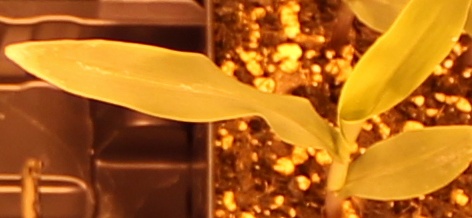
Label: Corn